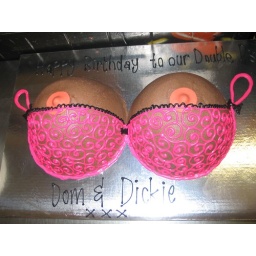
Brown boobs in pink lace bra birthday cake